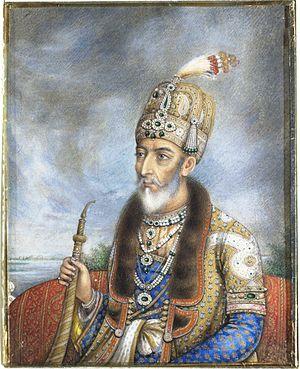
Les empereurs moghols règnent sur l'Empire moghol du début du XVIᵉ siècle au milieu du XIXᵉ siècle. Descendants des Timourides, ces souverains musulmans règnent sur une grande partie du sous-continent indien et de l'Afghanistan de la fondation de l'empire par Babur, en 1526, jusqu'à la déposition de Muhammad Bahâdur Shâh par les Britanniques, en 1857.